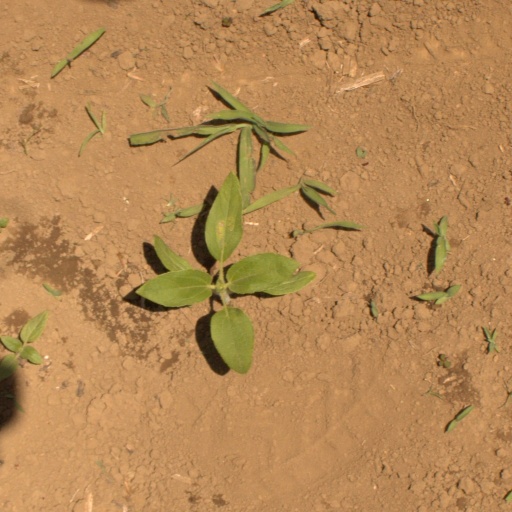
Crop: Jerusalem artichoke